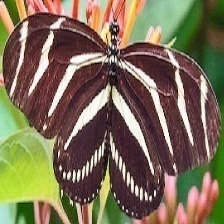
Species: ZEBRA LONG WING